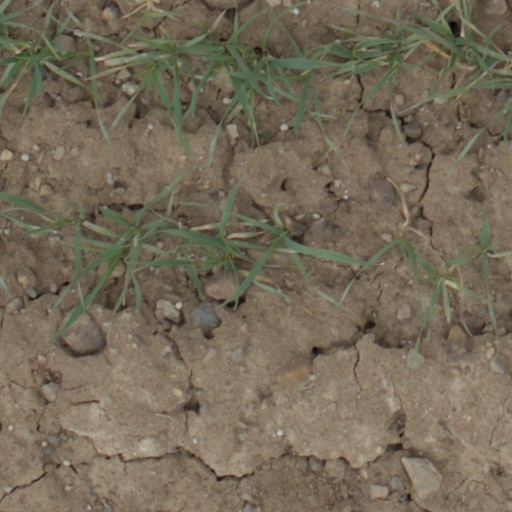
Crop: wheat